Laminar–turbulent transition

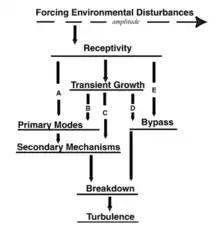
The path from receptivity to laminar-turbulent transition as illustrated by Morkovin, 1994

A boundary layer can transition to turbulence through a number of paths. Which path is realized physically depends on the initial conditions such as initial disturbance amplitude and surface roughness. The level of understanding of each phase varies greatly, from near complete understanding of primary mode growth to a near-complete lack of understanding of bypass mechanisms.